Military beret

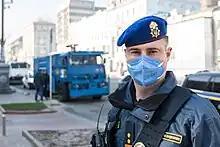
Ukrainian national guard, 2020

The Singapore Armed Forces have adopted the beret as their standard headdress. The different color divisions are as follows: